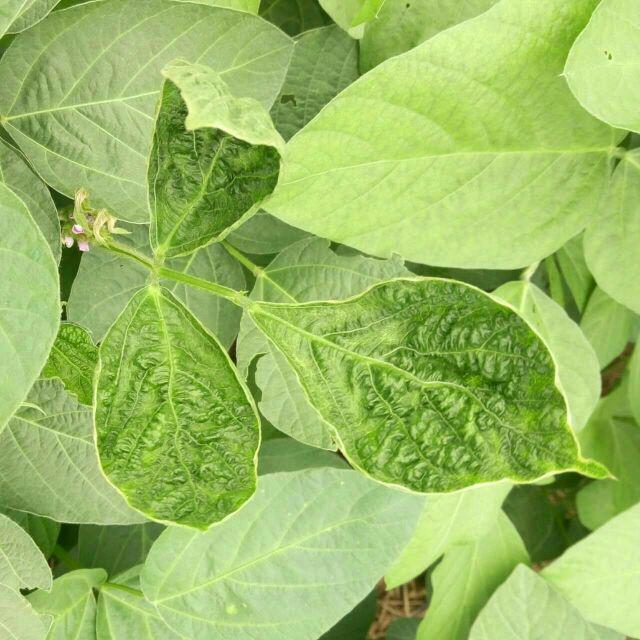
Plant: Soybean
Disease: soybean mosaic